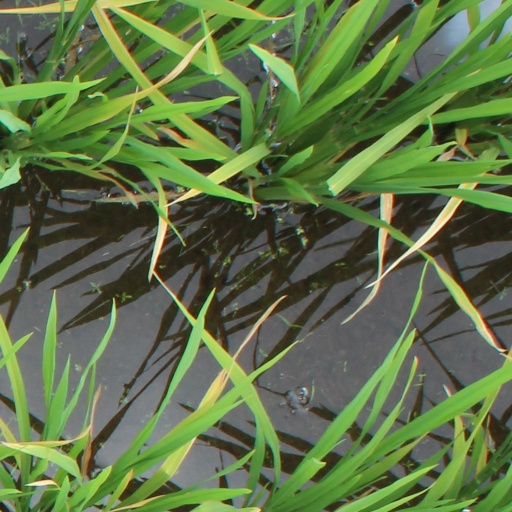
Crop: rice